Morisekinoshita Station

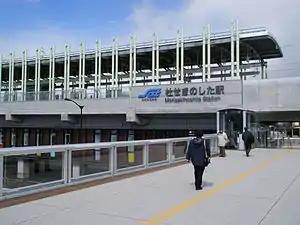
Morisekinoshita Station, March 2007

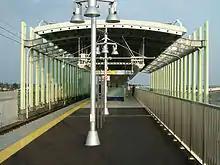
Platform view

Morisekinoshita Station is served by the Sendai Airport Line and is from and from the terminus of the line at Sendai Airport.